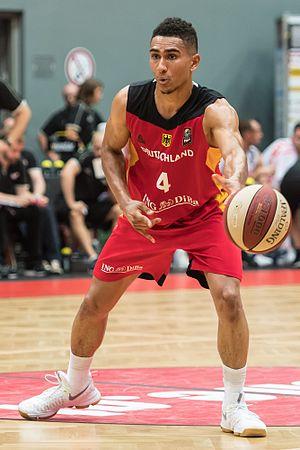
Maodo Lô, le 31 décembre 1992 à Berlin en Allemagne, est un joueur allemand de basket-ball. Il évolue au poste de meneur.